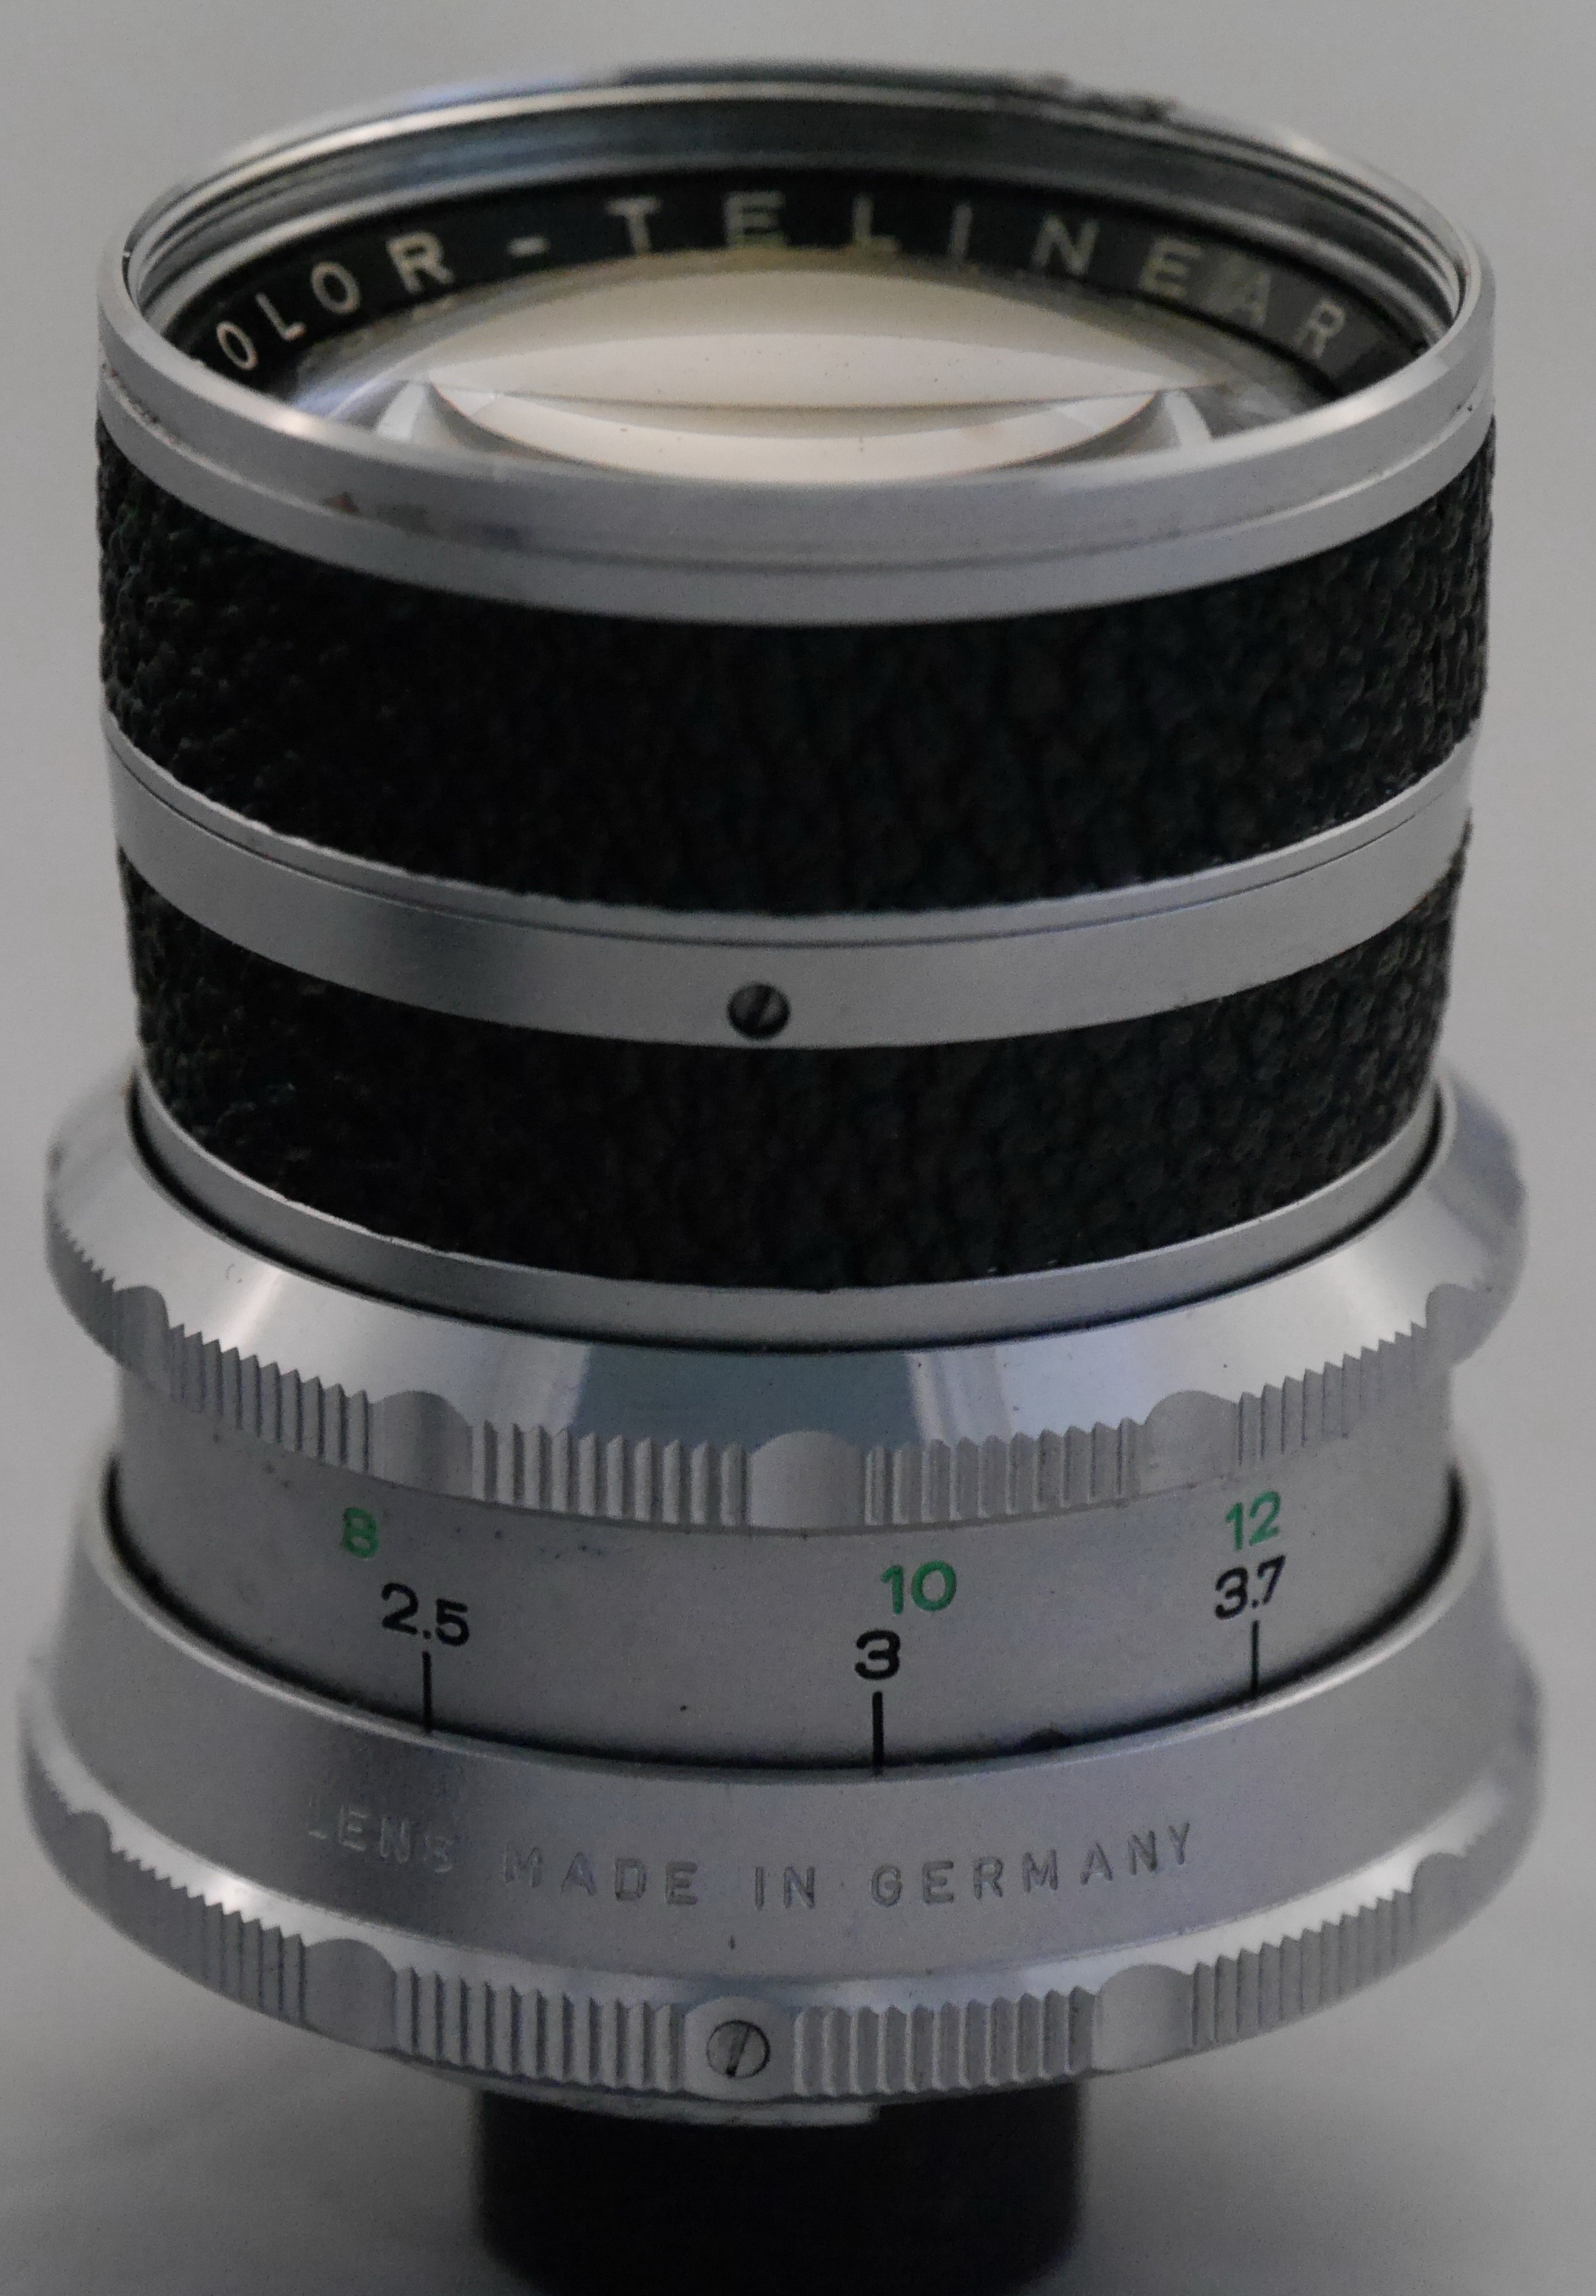
camera, photography, lens, product, camera lens, fisheye lens, ambiflex, man made object, cameras optics, teleconverter, camera accessory